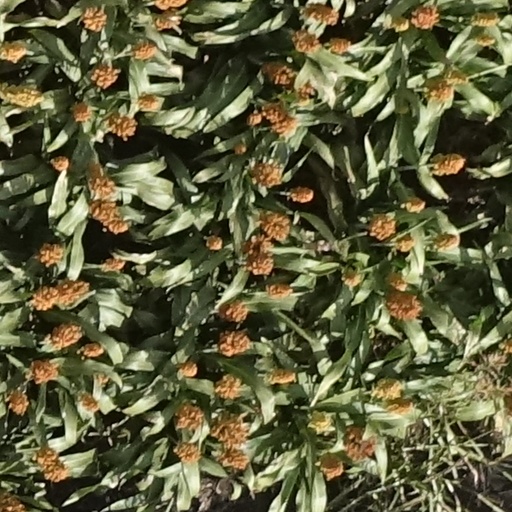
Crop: sorghum